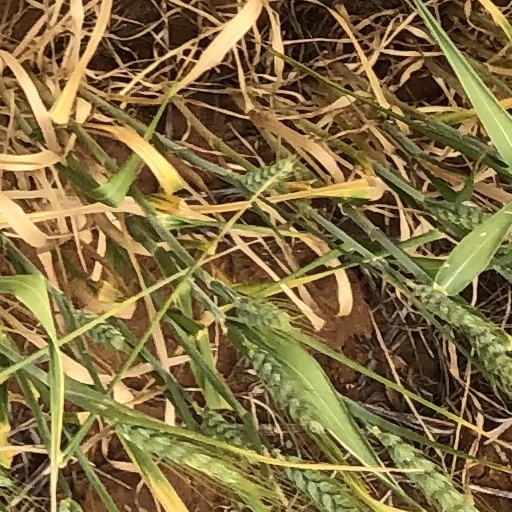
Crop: wheat